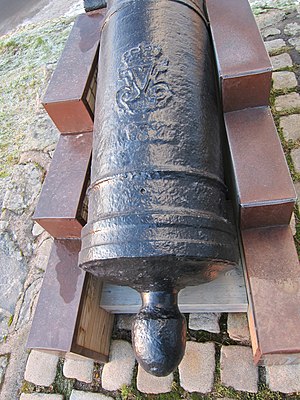
Moss Jernværk / Tiden med Ankerne / Ancher & Wærn
Detalj fra 12-punds kanon, den bageste del af kanonen, kongelig monogram og hul for lunte til affyring
Moss Jernverk var et jernværk i Moss i Norge, grundlagt i 1704. Værket var i mange år byens største bedrift, og med kraft fra Mossefossen blev malm hovedsagelig fra Arendalsfeltet smeltet og bearbejdet til en række produkter. Fra midten af 1700-tallet var værket Norges ledende rustningsbedrift og støbte hundredvis af tunge kanoner i jern. Norges første valseværk for jern blev også anlagt her.